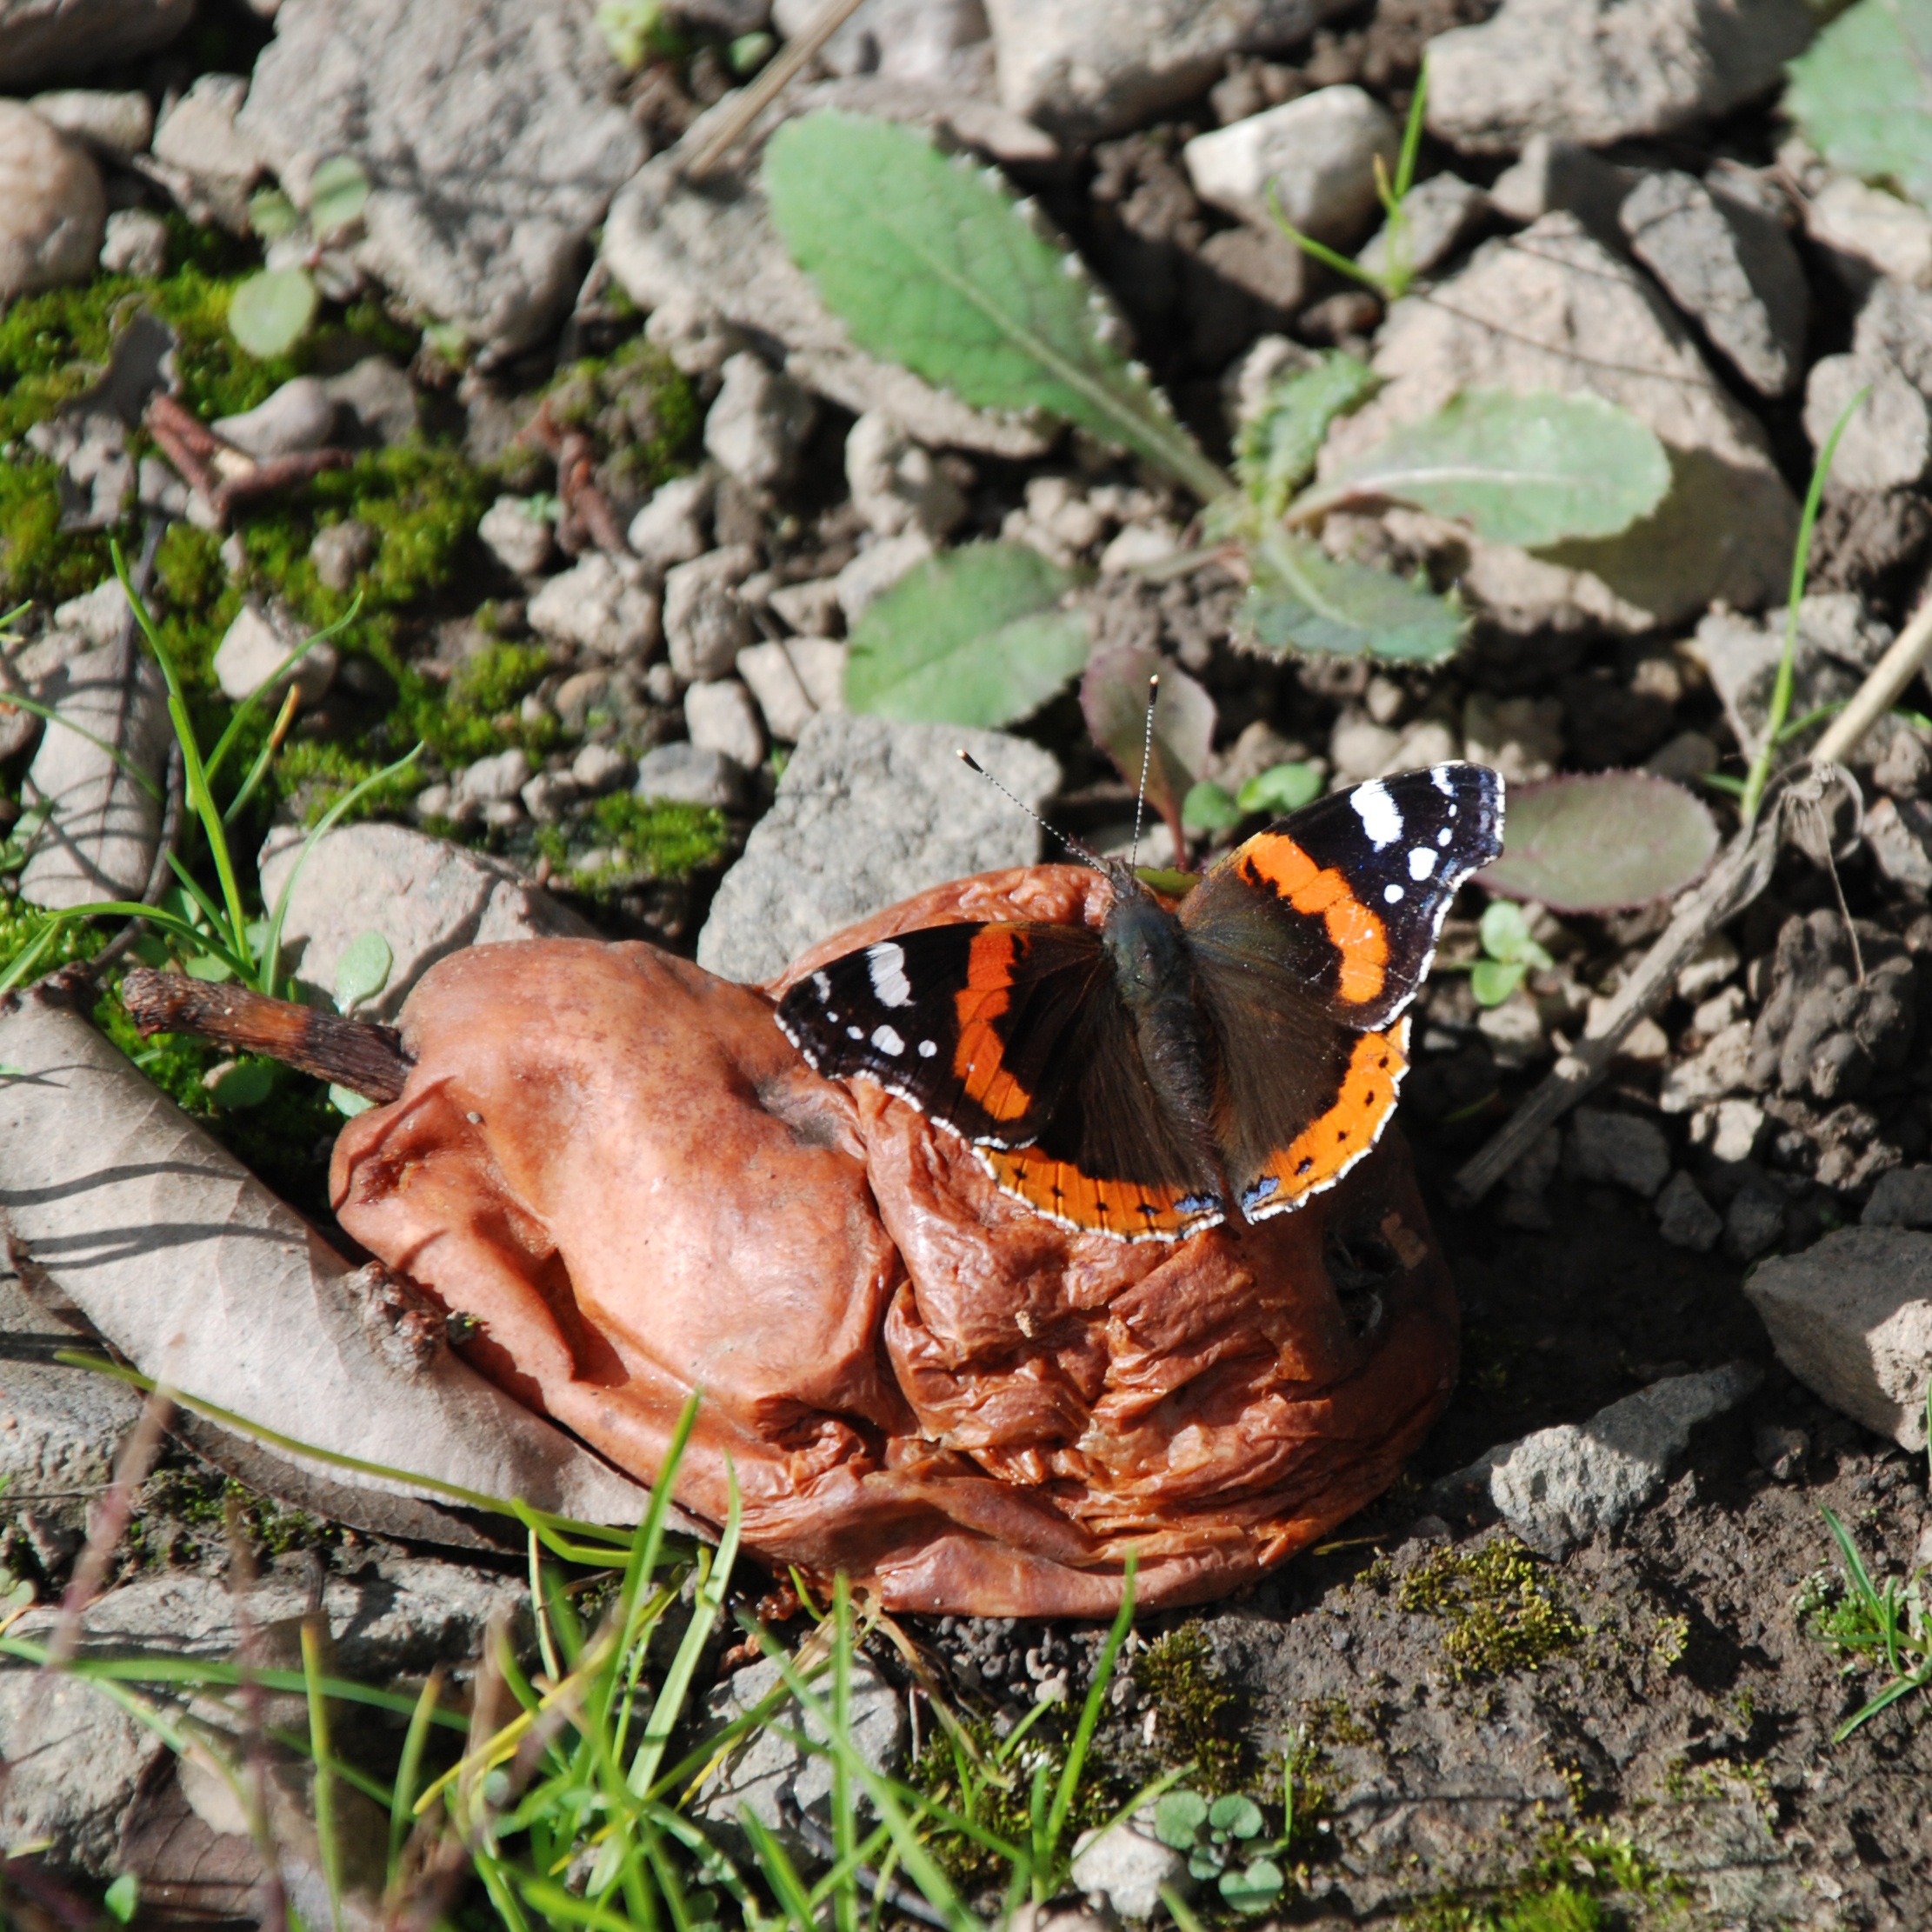
fruit, leaf, wildlife, food, butterfly, close, fauna, invertebrate, feeding, suck, food intake